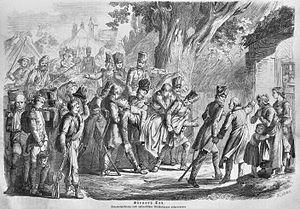
Le Lützowsche Freikorps est une unité militaire de volontaires de l'Armée prussienne durant la campagne d'Allemagne de 1813. Ce corps franc était commandé par Adolf von Lützow.